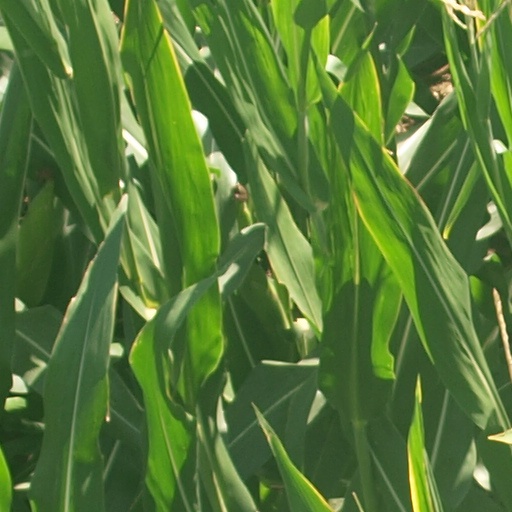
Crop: maize; corn